Crescent wing

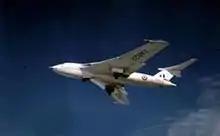
A Victor B.1 showing its crescent wing

The crescent wing planform was invented by the German aerodynamicist Dipl.-Ing. Rüdiger Kosin and Walther Lehmann, while working for Arado Flugzeugwerke Gmbh during the Second World War. A prototype wing was constructed by April 1945, with the intention of fitting it to the Arado Ar 234 V16 prototype airframe. However, before it could be fitted, the British Army overran the site and the wing was destroyed.